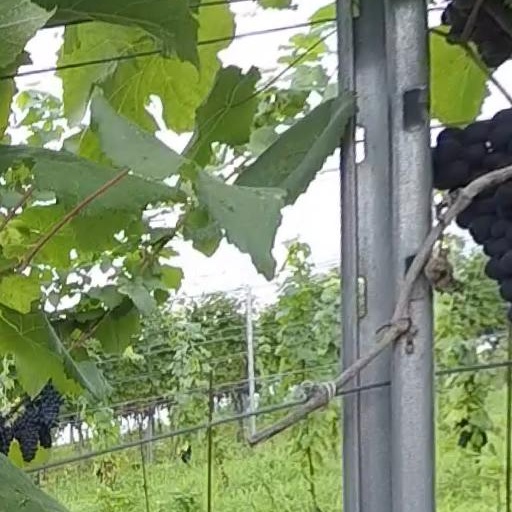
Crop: grape